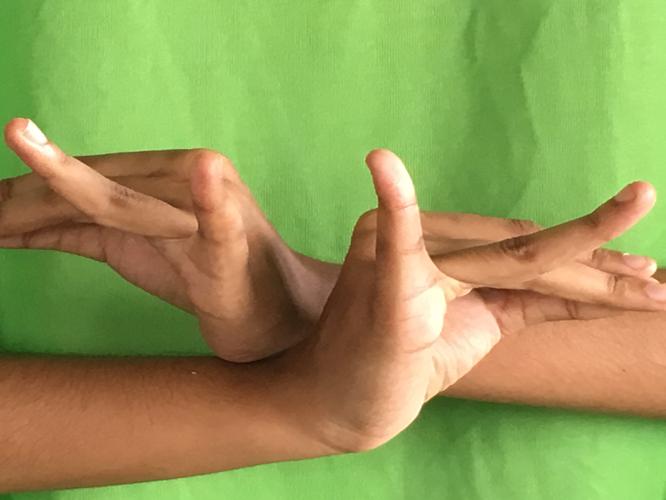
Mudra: Katakavardhana
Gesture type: double_hand